UFC 2009 Undisputed

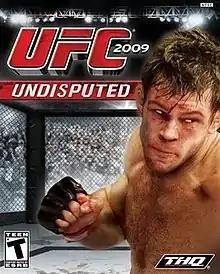
International box art featuring Forrest Griffin, alternate versions feature Georges St-Pierre

UFC 2009 Undisputed, also known as UFC Undisputed 2009, is a mixed martial arts video game featuring Ultimate Fighting Championship properties and fighters developed by Yuke's and published by THQ. The game was released for PlayStation 3 and Xbox 360. It is the first game to be released under THQ's 2007 agreement with the UFC, and it is to be the first UFC game released since "" in 2004. A playable demo of "UFC 2009" was released onto Xbox Live and PlayStation Network on 23 April 2009, and featured a tutorial and exhibition matchup between Chuck Liddell and Mauricio Rua. A sequel, "UFC Undisputed 2010", was released on 25 May 2010.